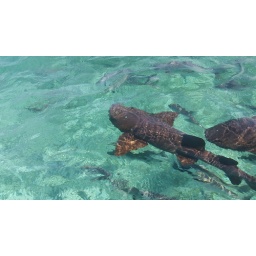
Nurse sharks in the water around our boat in Shark Ray Alley.